Fuenllana

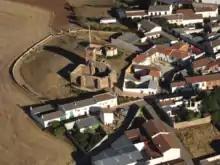
Aerial view of the Castle-Church of Santa Catalina in Fuenllana and surrounding area

Fuenllana is a municipality in Ciudad Real, Castile-La Mancha, Spain. It has a population of 320.